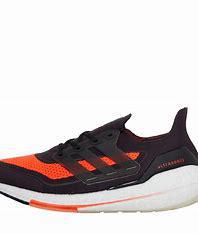
Brand: Adidas
Model: Ultraboost 21 Lauf